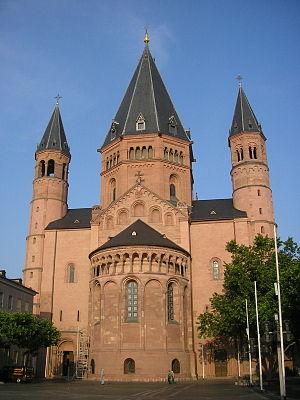
Façade est de cathédrale Saint-Martin de Mayence, vue du Liebfrauenplatz. La tour lanterne néo-romane a été érigée en 1875 par P. J. H. Cuypers. Chœur orienté et partie orientale de la nef. Comme à Worms, Spire et Maria Laach, la façade présente trois tours. La nef et les étages inférieurs des tours latérales sont les principaux vestiges de l'époque de Willigis.
La cathédrale Saint-Martin de Mayence est le siège du diocèse de Mayence en Allemagne. Son saint patron est Martin de Tours, l'un des Pères de l'Église. Son chœur est dédié à saint Étienne, premier martyr chrétien. La base de sa construction est une « basilique à colonnes » d'architecture romane possédant trois nefs, à laquelle ont été ajoutés par la suite des éléments gothiques et baroques. Elle a fêté son millénaire en 2009.
Petrus Josephus Hubertus Cuypers, dit Pierre Cuypers, né le 16 mai 1827 à Ruremonde et mort le 3 mars 1921 dans la même ville, est un architecte néerlandais. Son nom est souvent attaché à deux édifices situés à Amsterdam qu'il réalise : le Rijksmuseum et la gare centrale.